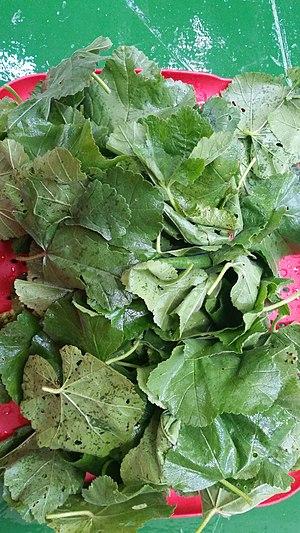
La cuisine israélienne comprend les plats originaires d'Israël, ainsi que les plats apportés par les Juifs de la diaspora. Déjà avant l'établissement de l'État d'Israël, et particulièrement depuis la fin des années 1970, une cuisine fusion israélienne s'est développée.